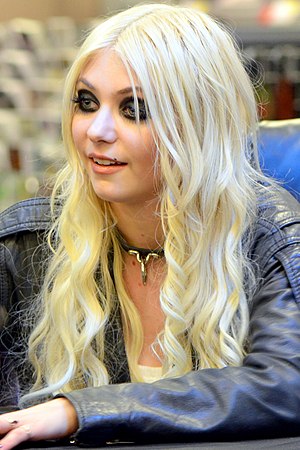
Taylor Momsen
Taylor Momsen 2011
Taylor Michel Momsen er en amerikansk skuespiller, musiker og model, som blandt andet har medvirket i "Gossip Girl" som Jenny Humphrey, i "Grinchen - Julen er stjålet" som Cindy Lou Who og som frontfigur for rockbandet The Pretty Reckless.